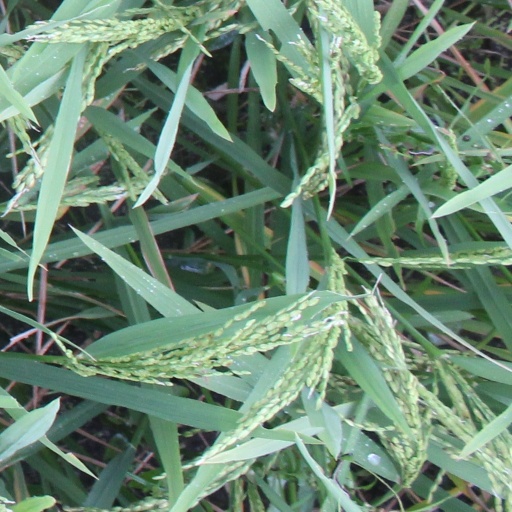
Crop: rice